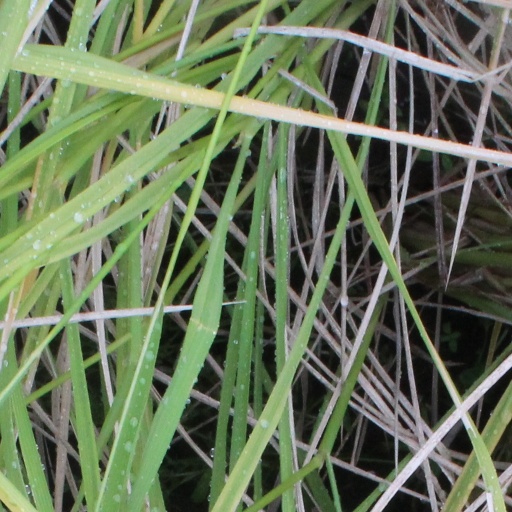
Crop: rice